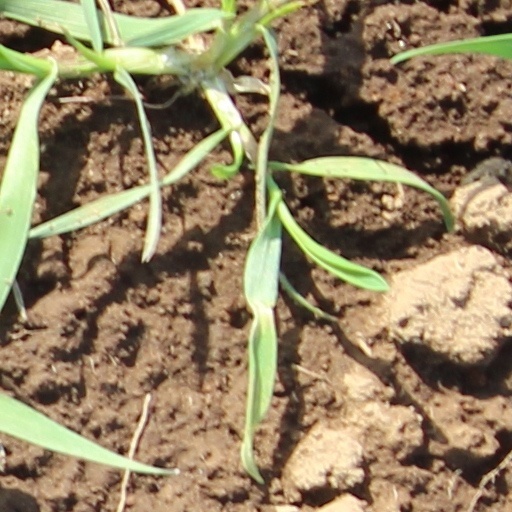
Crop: wheat